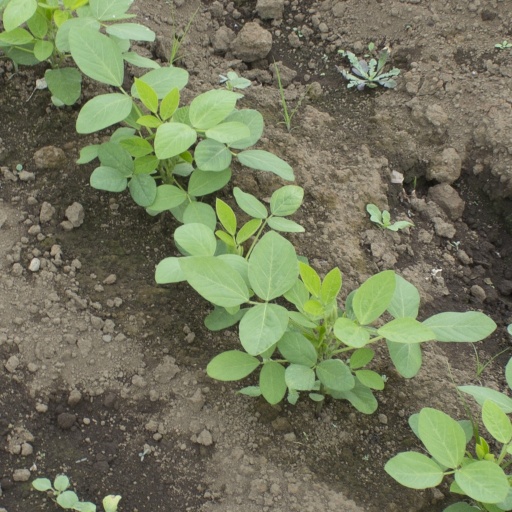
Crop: soybean